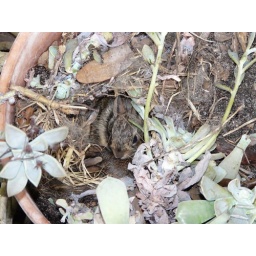
mama rabbit dug a hole in a flower pot and had her babies there